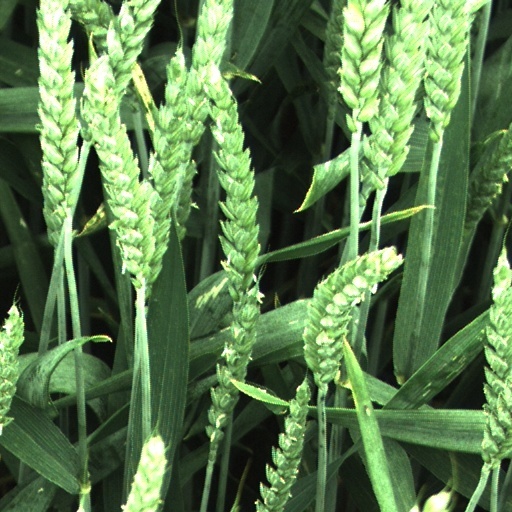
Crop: wheat